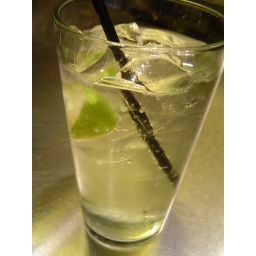
much needed after that fish dinner.  in some super-trendy bar in the middle of the city.